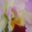
Label: orchid